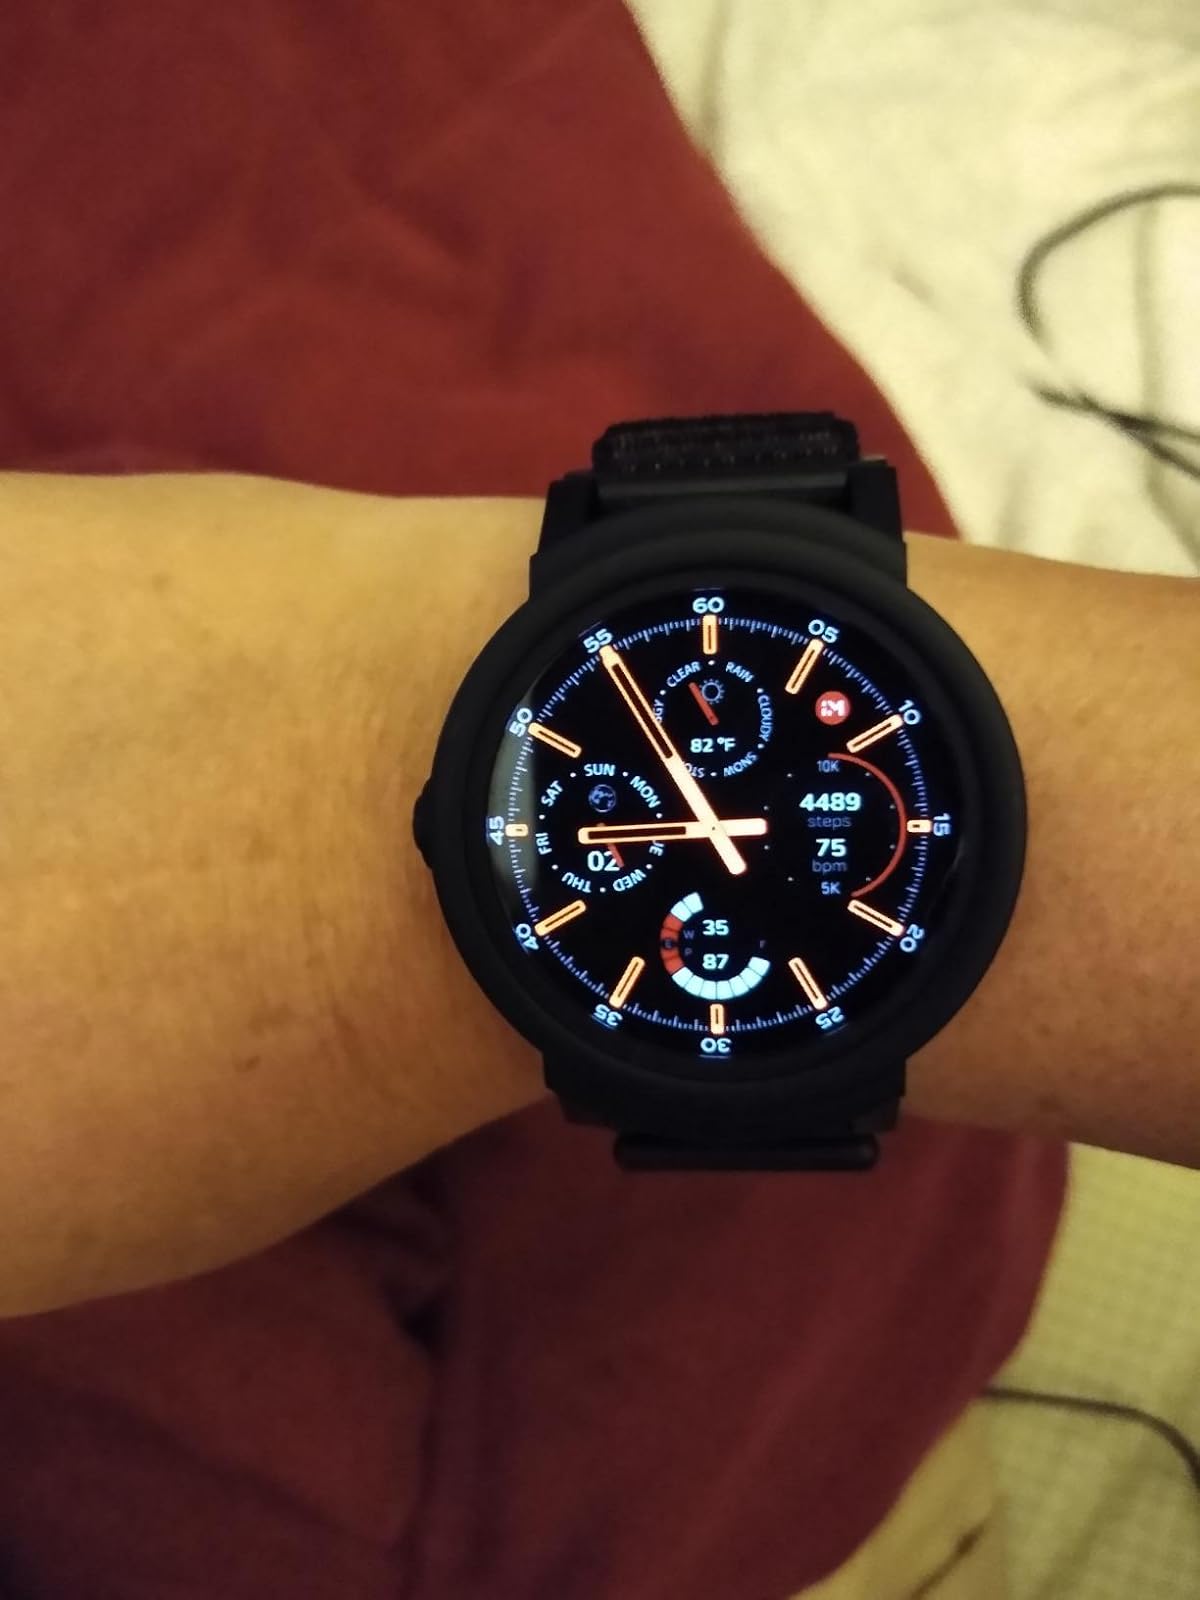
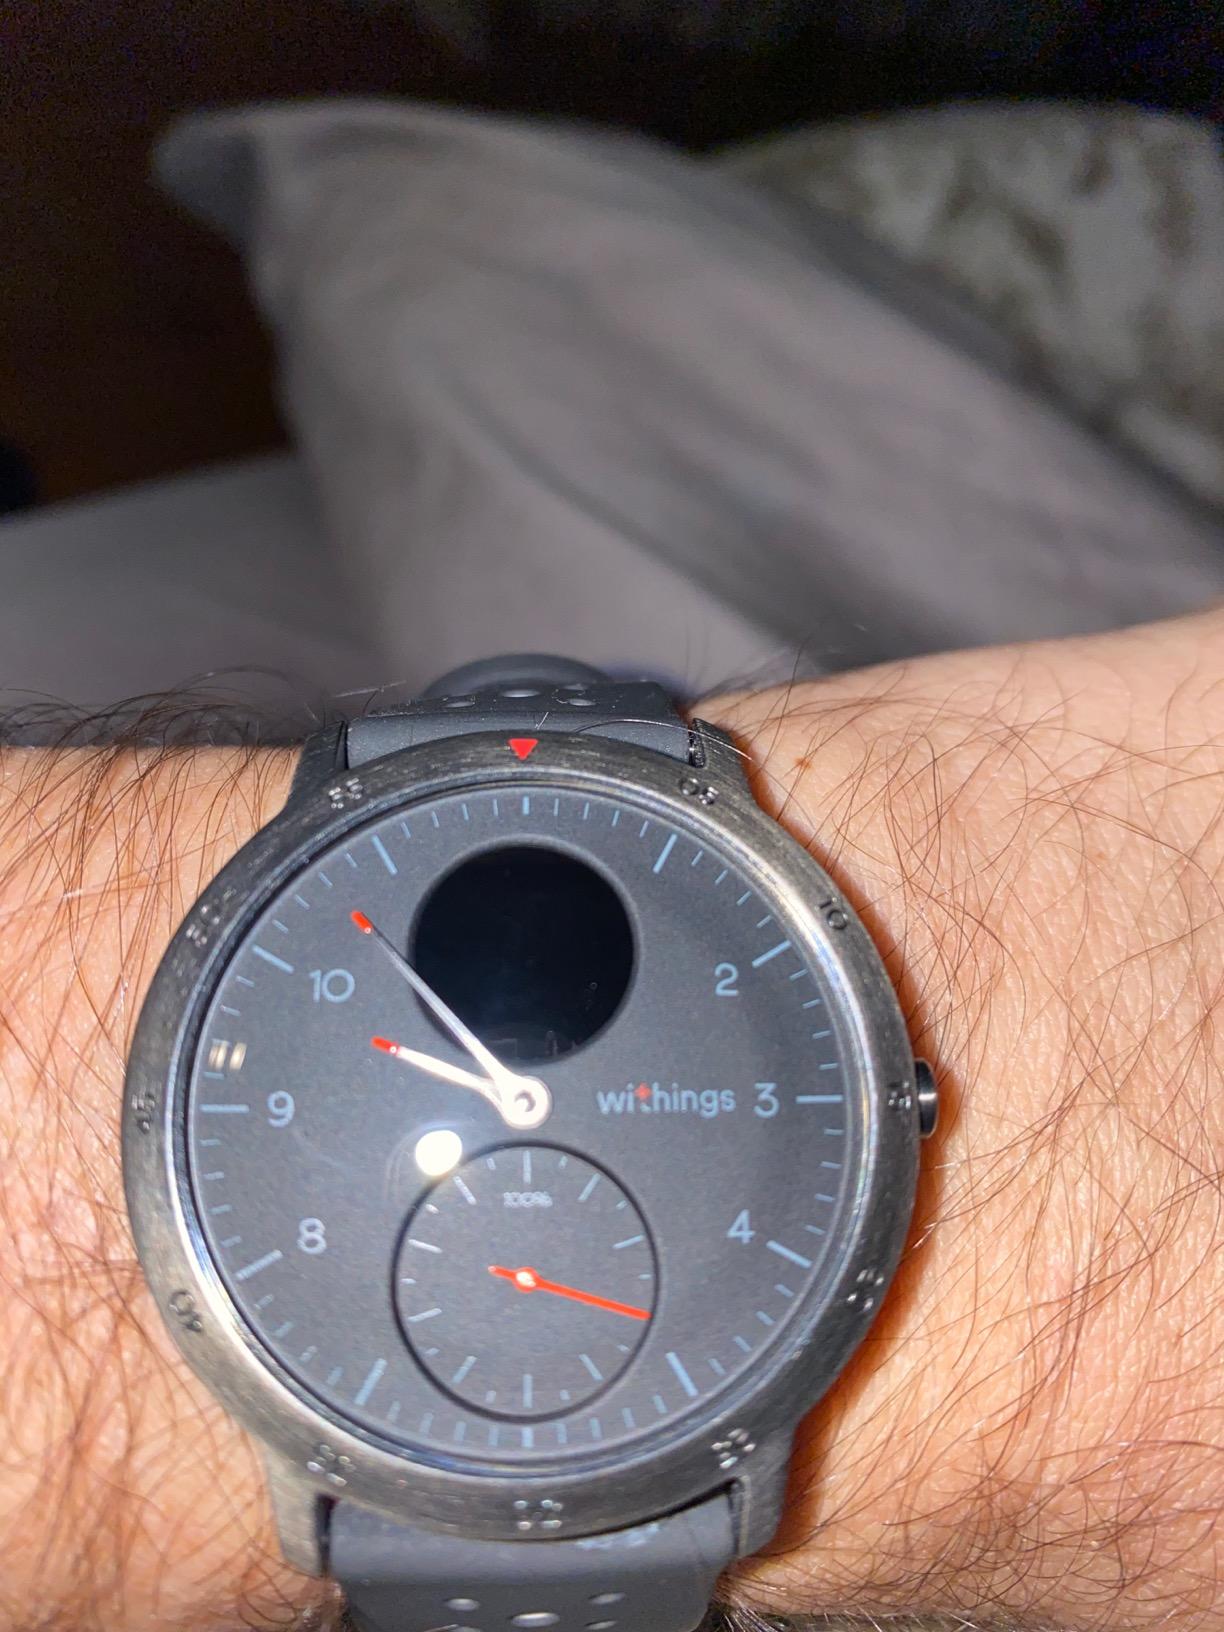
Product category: smartwatch
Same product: no